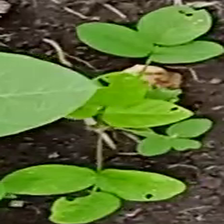
Weed species: Asian_Pigeonwings_(Clitoria Ternatea)